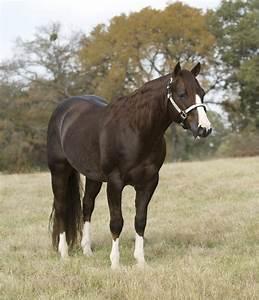
horse